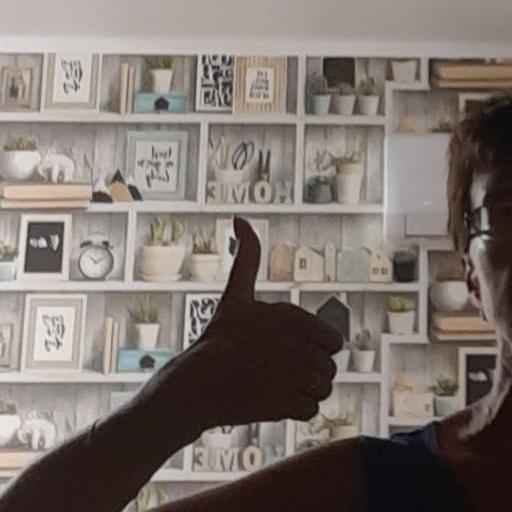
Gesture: like